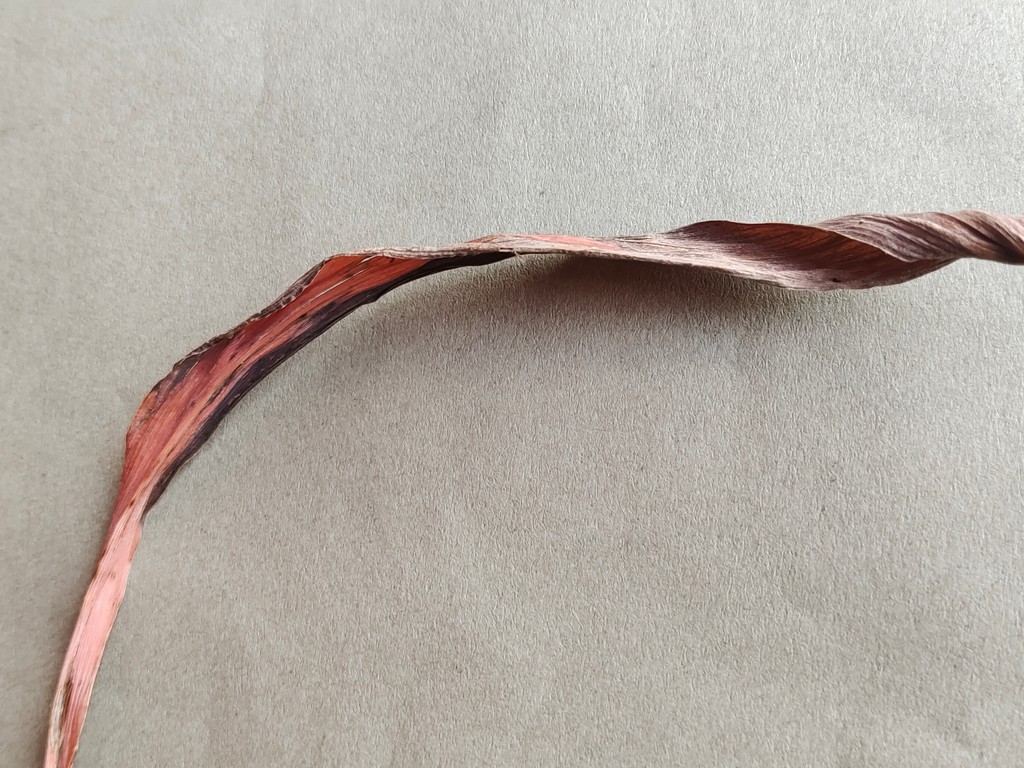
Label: Dried